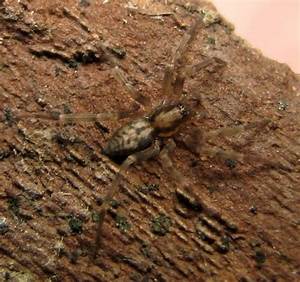
Label: spider